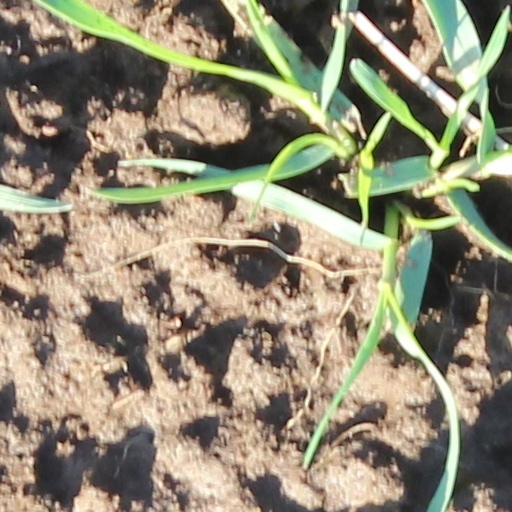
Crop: wheat